Fazıl Hüsnü Dağlarca

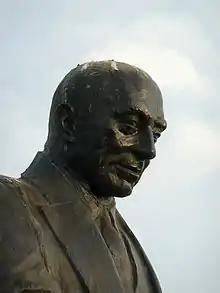

Fazıl Hüsnü Dağlarca (26 August 1914, Istanbul – 15 October 2008, Istanbul) was one of the most prolific Turkish poets of the Turkish Republic with more than 60 collections of his poems published as of 2007. He was a laureate of the Struga Poetry Evenings Golden Wreath Award.